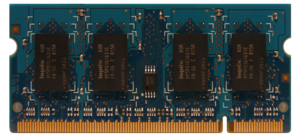
Une barrette de DDR2 1GB SO-DIMM
Un SO-DIMM, pour « small outline dual in-line memory module » est un type de circuit intégré de mémoire informatique.